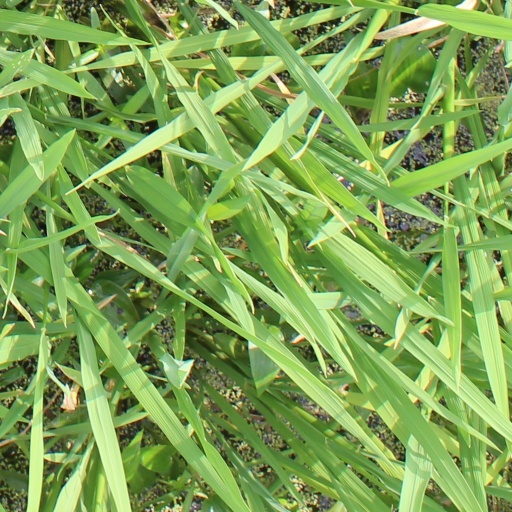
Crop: rice